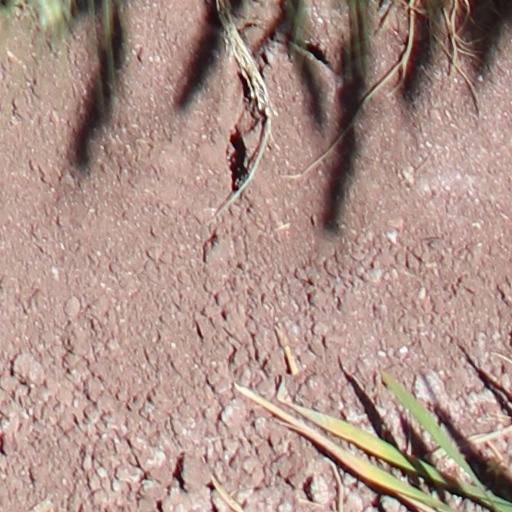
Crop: wheat